Bill Kaulitz

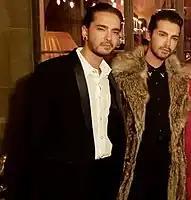
Tom (left) and Bill Kaulitz in 2018

Kaulitz and his identical twin brother, Tom, used to live in Hamburg but moved to Los Angeles in October 2010 in response to an incident involving stalkers and a robbery. They have also stated that it is easier for them to create their new album, as it is closer to their manager David Jost. Tom married model Heidi Klum in 2019, whom Bill is close friends with.